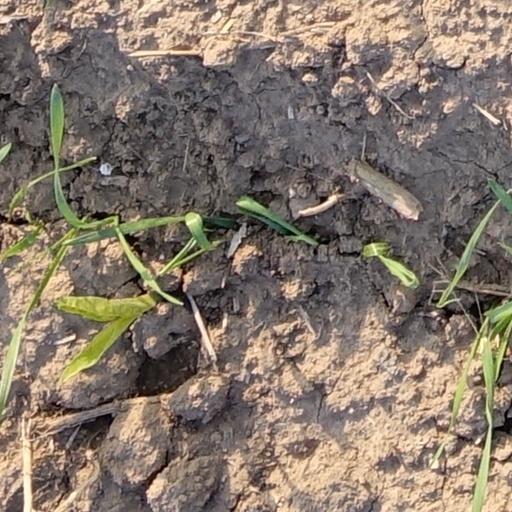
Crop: wheat